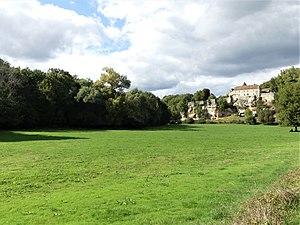
La vallée de la Nizonne en amont du château d'Aucors, commune déléguée de Beaussac, commune nouvelle de Mareuil en Périgord, Dordogne, France. Vue prise en direction de l'aval.
Beaussac est une ancienne commune française située dans le département de la Dordogne, en région Nouvelle-Aquitaine.